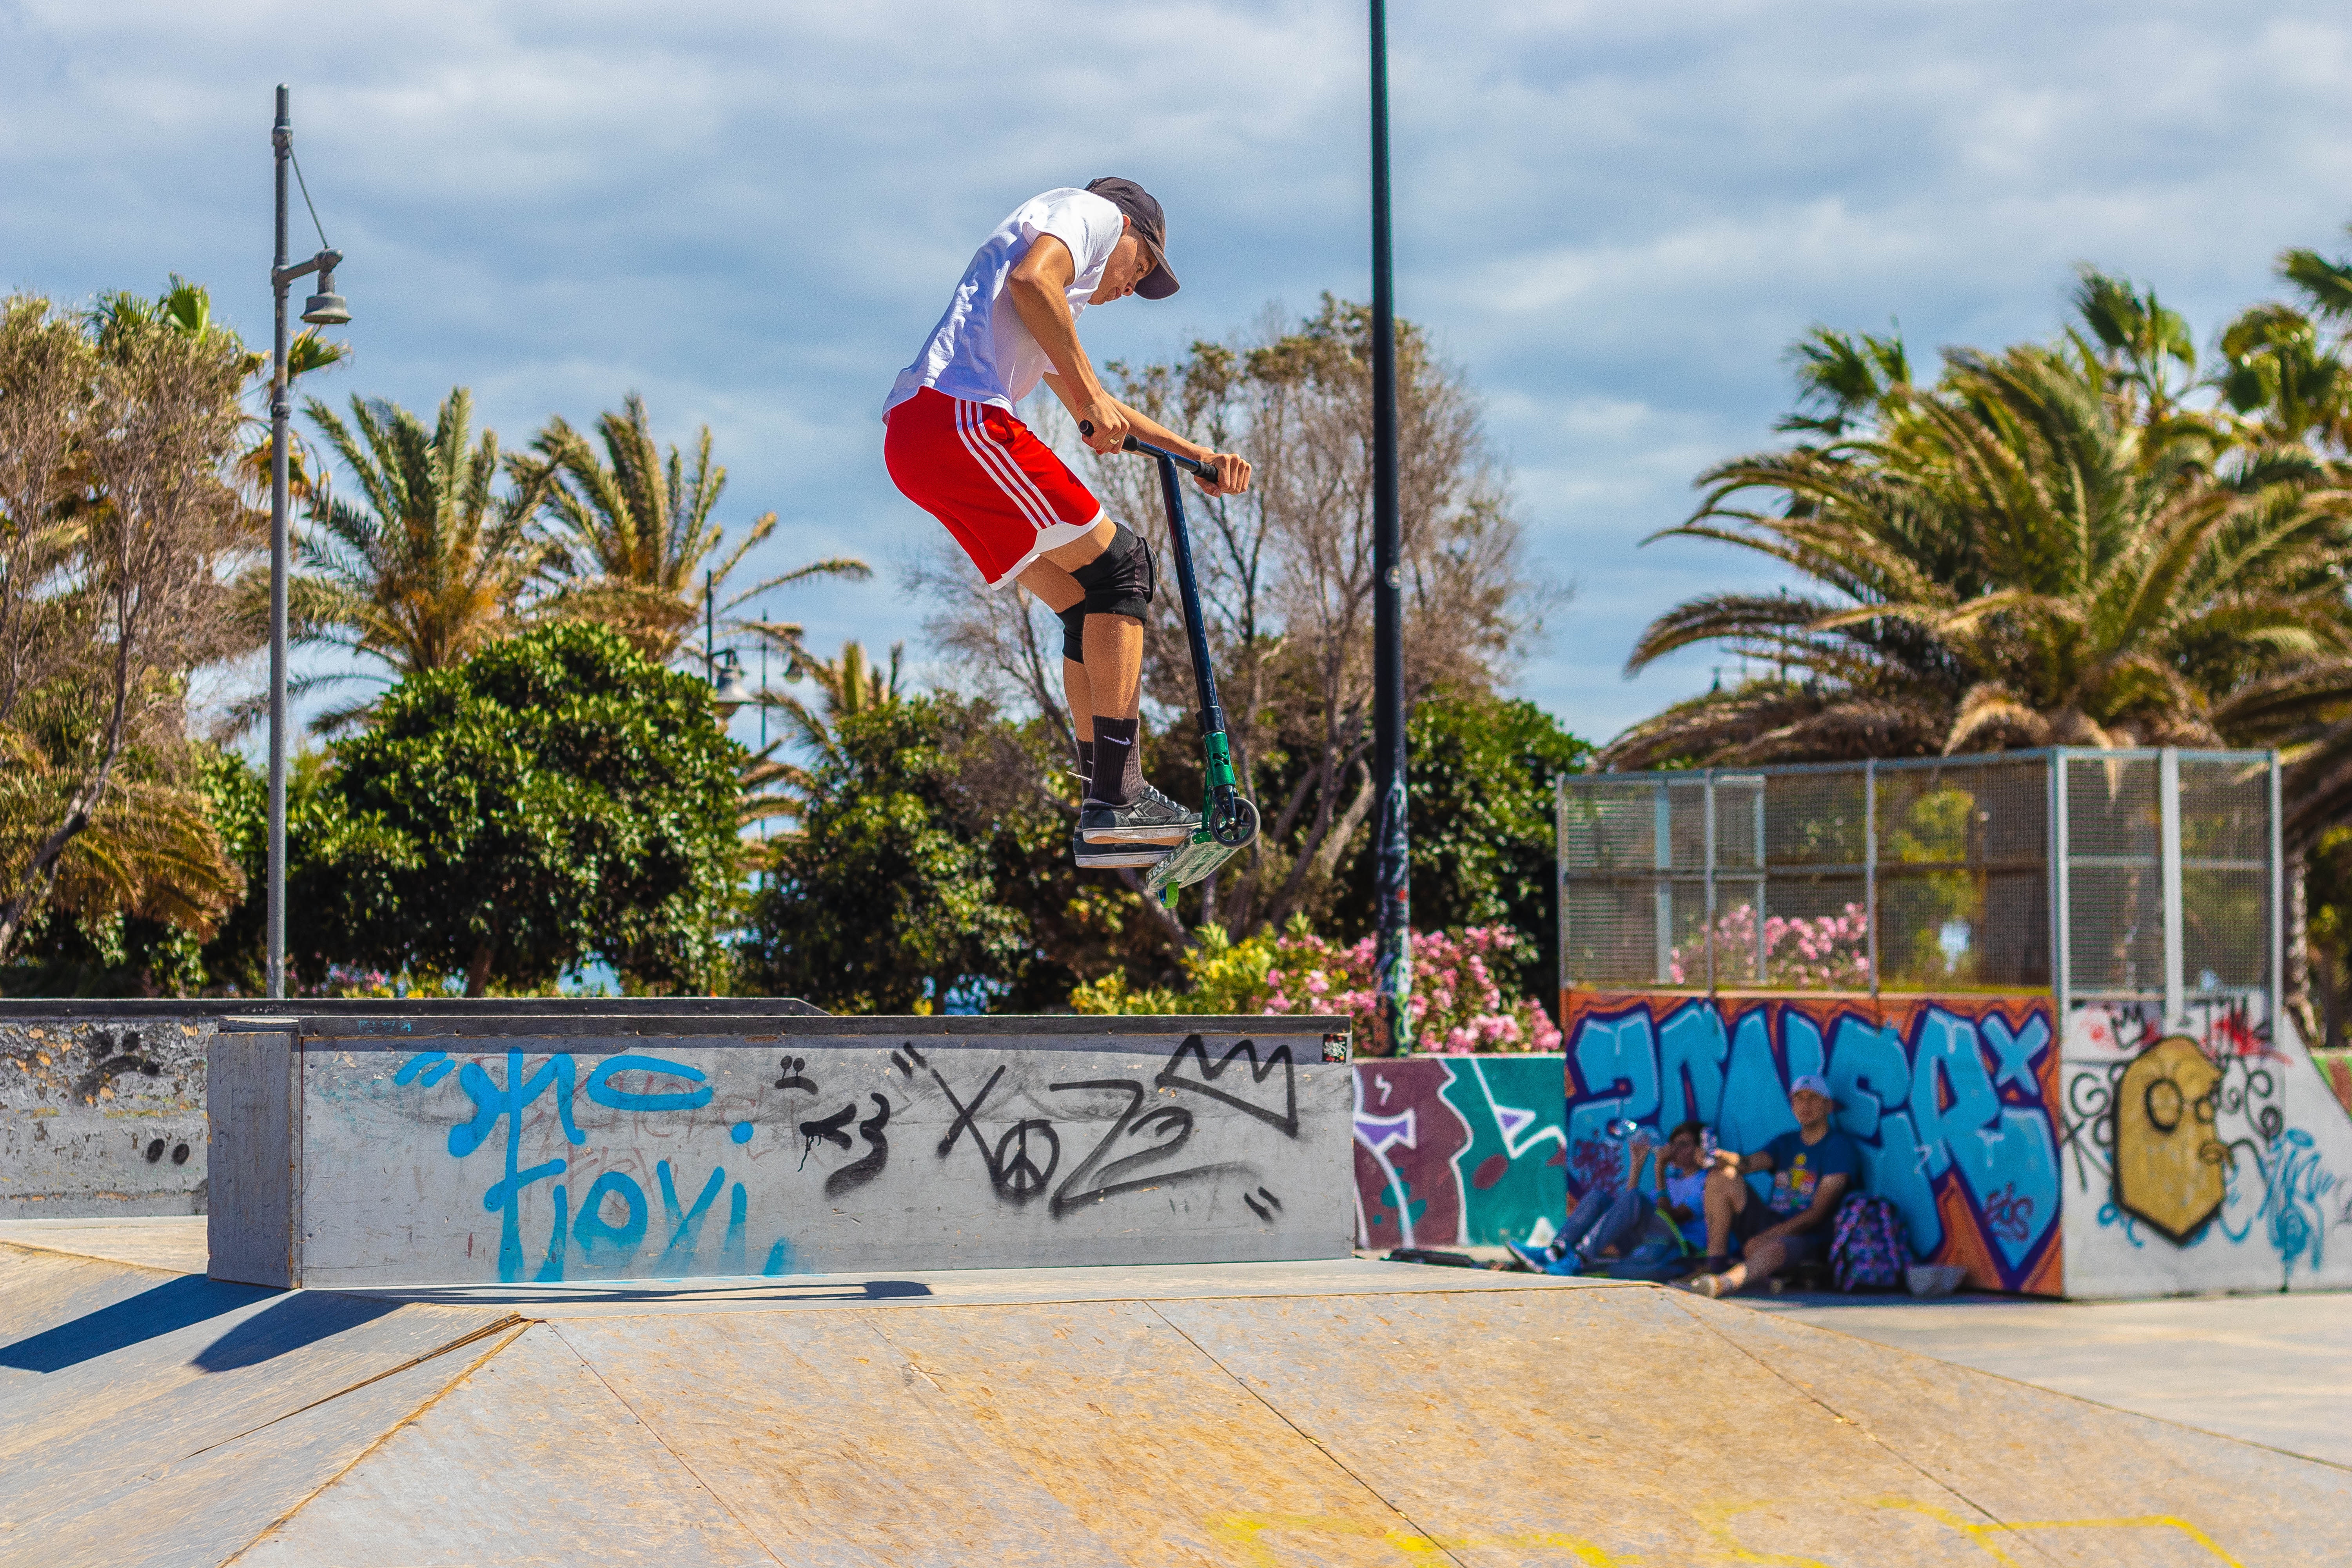
skateboarding, skateboard, Skateboarding Equipment, boardsport, sport venue, recreation, extreme sport, skatepark, sports equipment, kickflip, longboard, leisure, sports, individual sports, footwear, fun, skateboarder, competition, rolling, roller skates, jumping, freestyle bmx, aggressive inline skating, freebord